La Cultura metro station

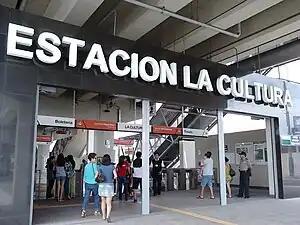
La Cultura station in 2012

La Cultura is a Lima and Callao Metro station on Line 1. The station is located between San Borja Sur and Arriola. It was opened on 11 July 2011 as part of the extension of the line from Atocongo to Miguel Grau. The full revenue service started on 3 January 2012.